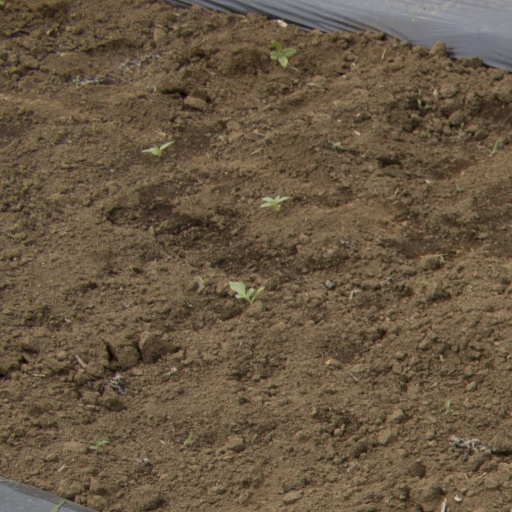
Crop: Jerusalem artichoke